Eva Perón

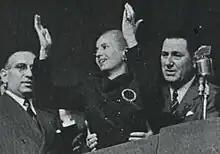
Eva Perón addresses the Peronists on 1 May 1952. By this point she had become too weak to stand without Juan Perón's aid.

In 1951, Eva Perón was chosen by Juan Perón as a candidate for vice-president. This move was not welcomed by some of Juan Perón's more conservative allies, to whom the possibility of Eva Perón becoming president in the event of Juan Perón's death was not acceptable.